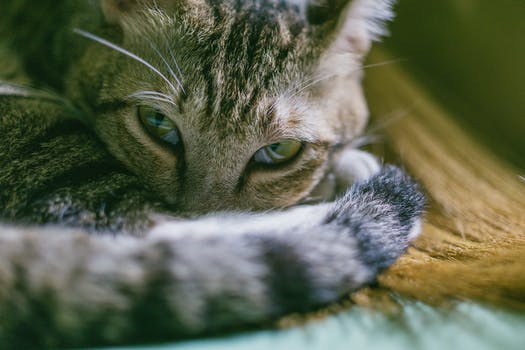
Label: No Watermark